American rock

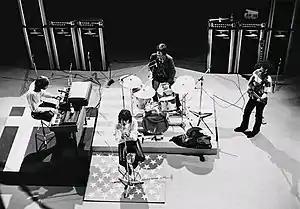
The Doors performing on a Danish television show in 1968.

American rock has its roots from 1940s and 1950s rock and roll, rhythm and blues, and country music, and also draws from folk music, jazz, blues, and classical music. American rock music was further influenced by the British Invasion of the American pop charts from 1964 and resulted in the development of psychedelic rock.